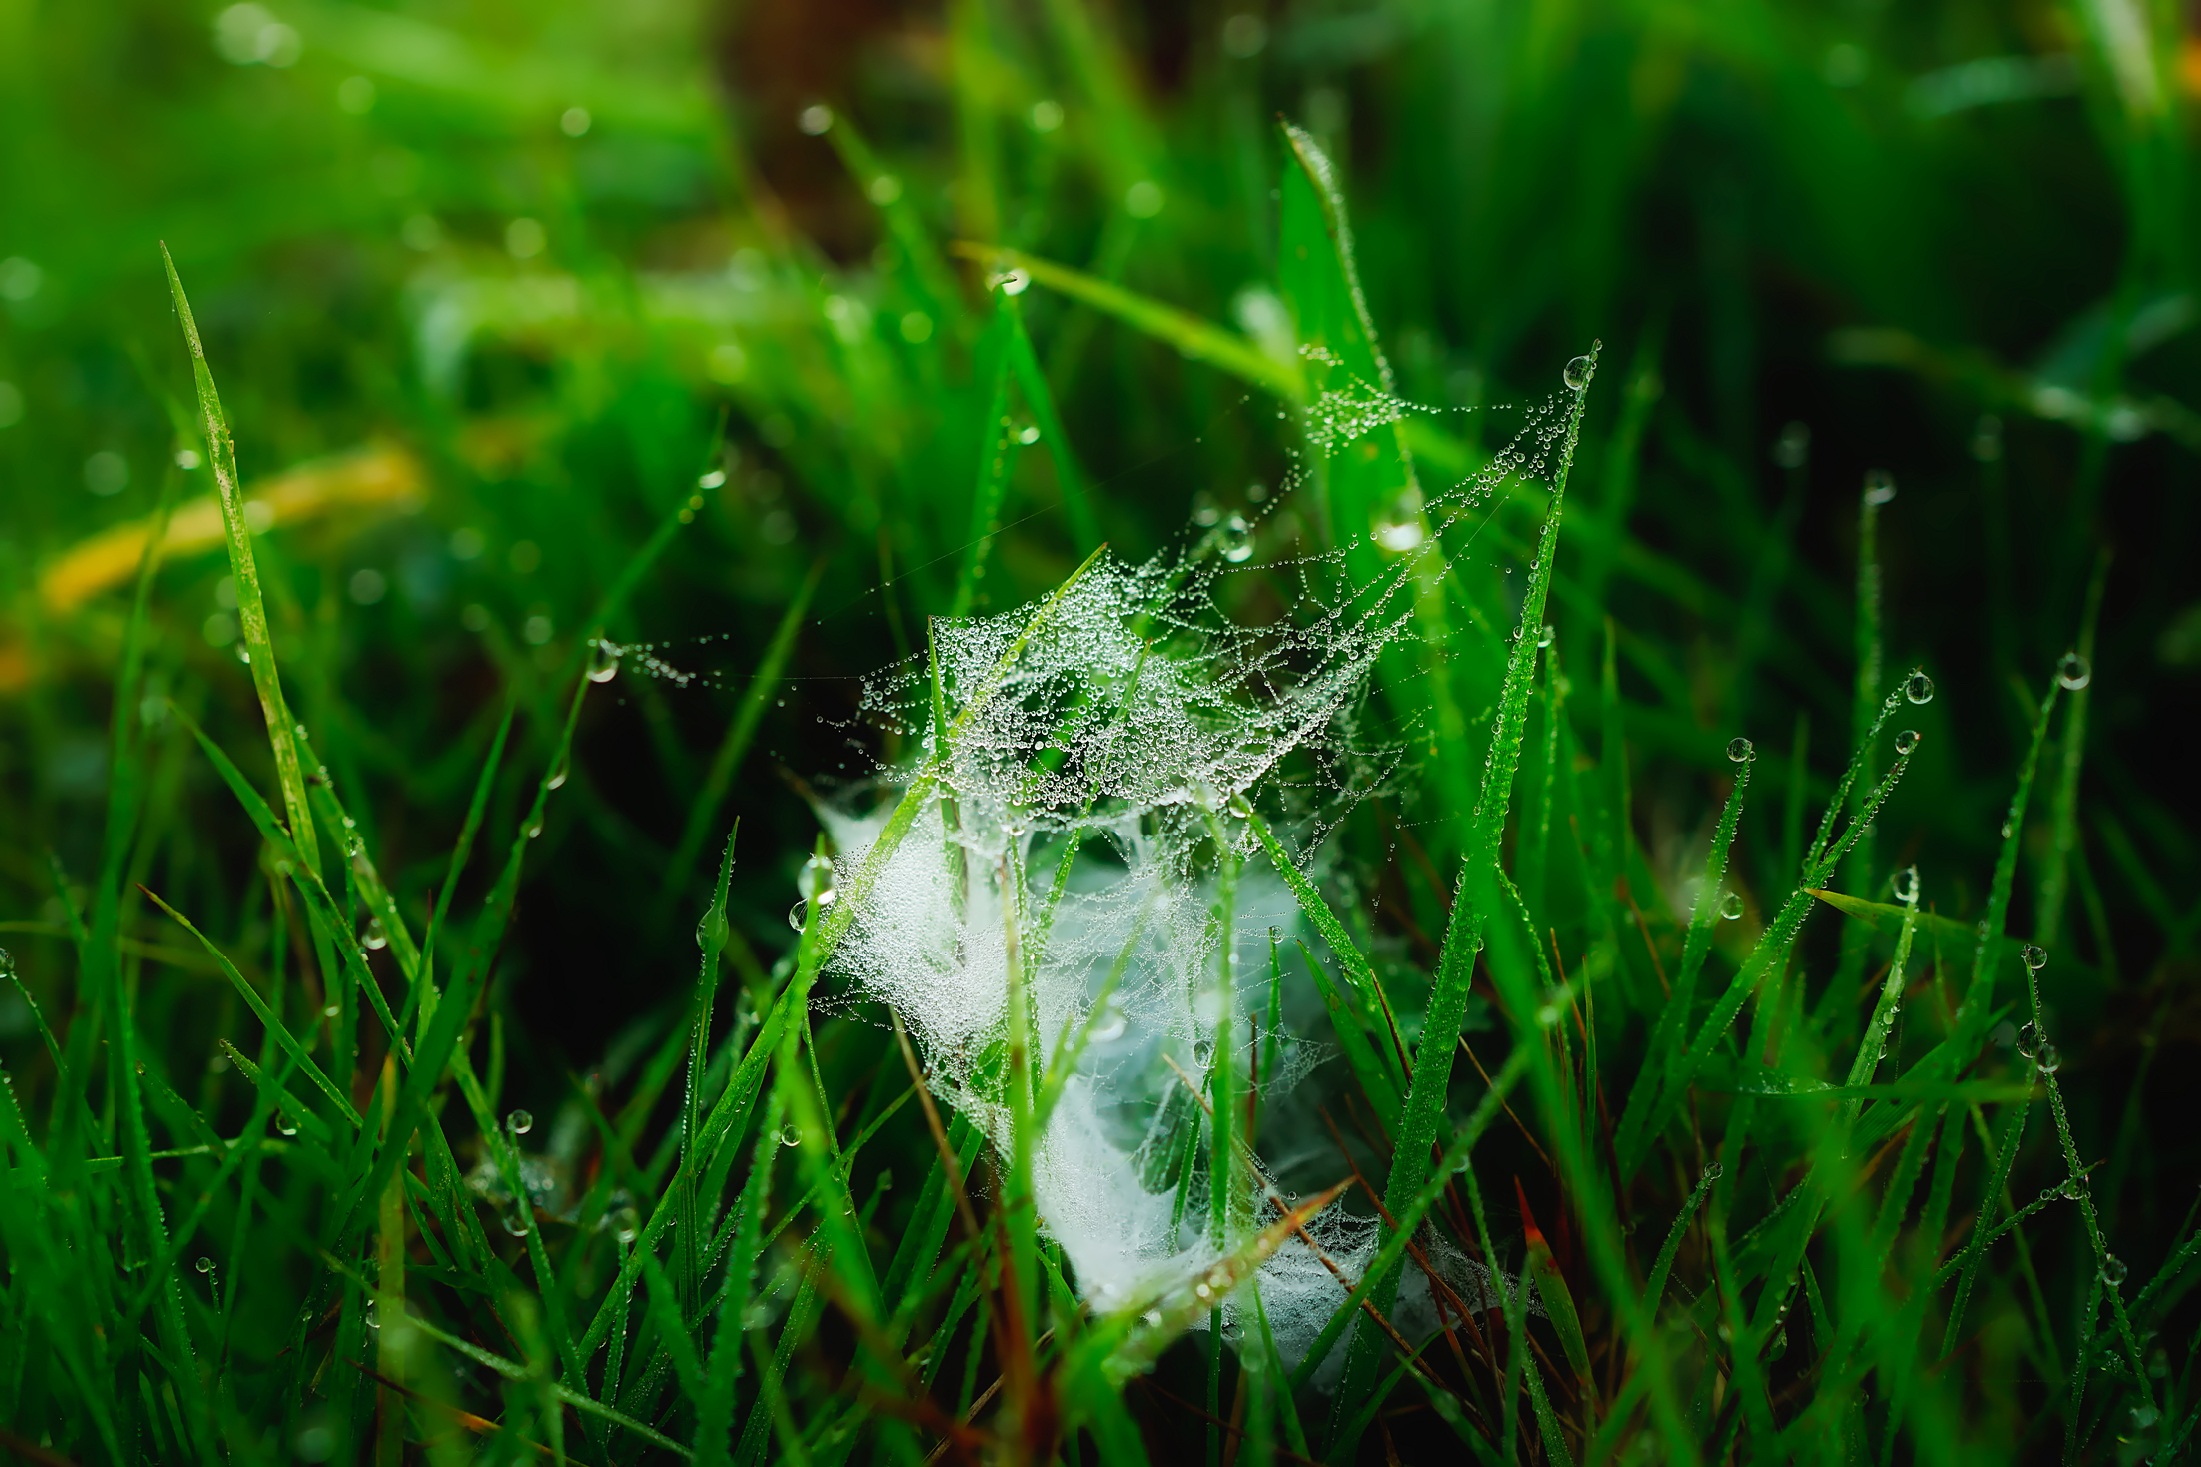
landscape, water, nature, grass, dew, plant, lawn, meadow, sunlight, morning, leaf, flower, summer, moss, spring, green, macro, closeup, flora, plants, cobweb, close up, spider, outdoors, hdr, moisture, macro photography, flowering plant, natural environment, grass family, plant stem, land plant